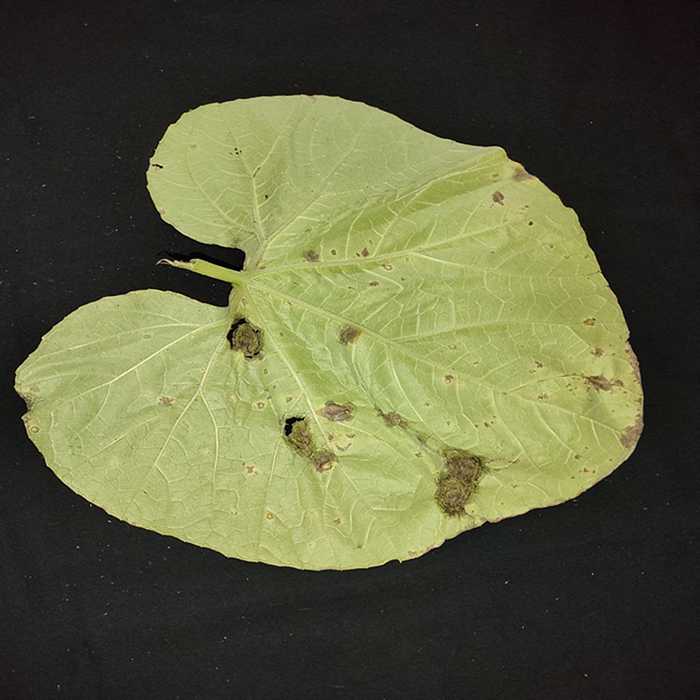
Plant: Bottle gourd
Label: Downey mildew